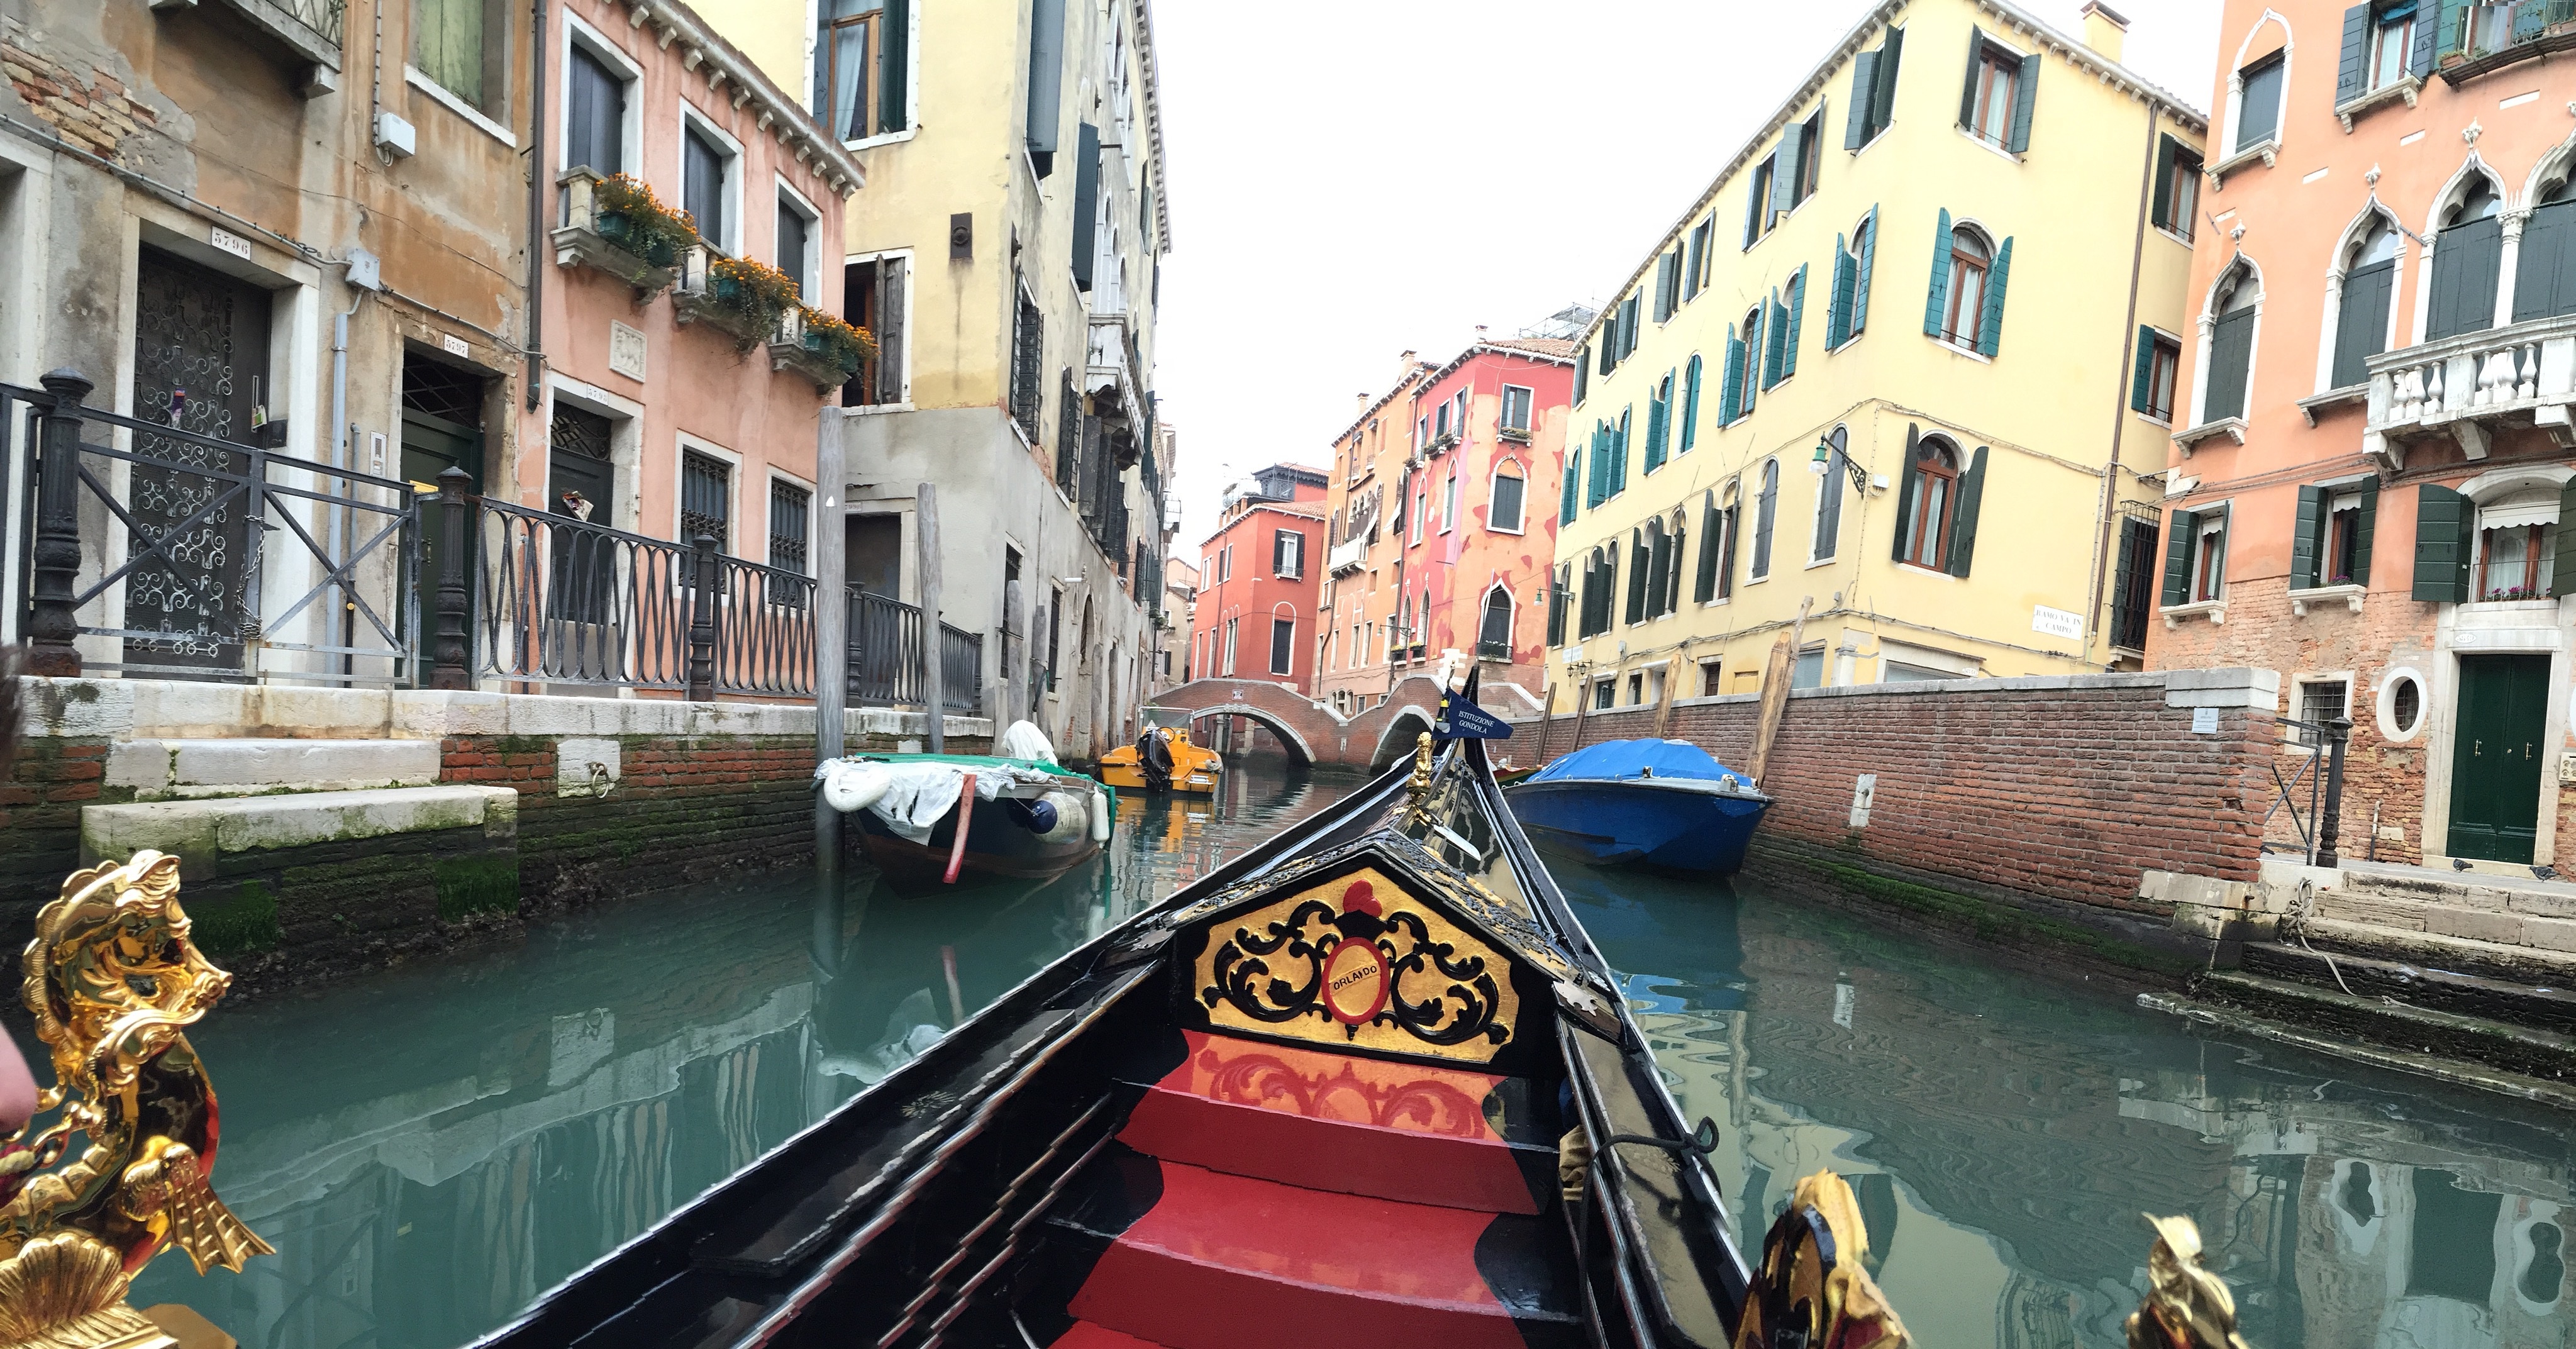
boat, canal, vehicle, waterway, gondola, watercraft